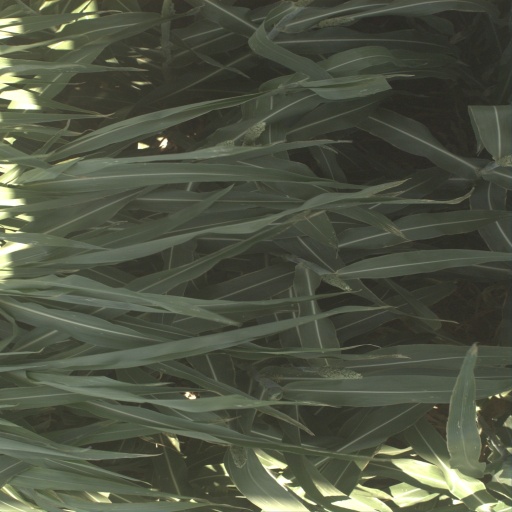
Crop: sorghum